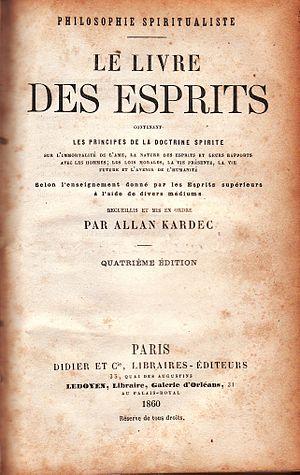
Le Livre des Esprits est l'ouvrage fondateur du spiritisme. Il est le résultat du travail de synthèse de Allan Kardec qui le mit en forme et le publia pour la première fois à Paris, le 18 avril 1857. Il contient une introduction à la doctrine spirite, ainsi que mille dix-huit questions posées aux « Esprits » accompagnées de leur réponse. Depuis sa sortie, cet ouvrage est continuellement réédité, par divers éditeurs, dans de multiples langues. Selon l'édition de poche publiée par J'ai lu, Le Livre des Esprits est l'un des écrits les plus lus après la Bible.
Le spiritisme codifié par Allan Kardec est une philosophie spiritualiste qui apparaît à Paris en 1857 et qui donne naissance à un mouvement socio-culturel en Europe, jusqu'au début du XXᵉ siècle. Kardec en expose les principes dans Le Livre des Esprits et dans les ouvrages suivants.